Aleksey Pleshcheyev

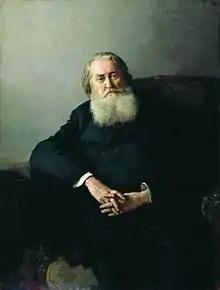
Pleshcheyev's portrait by Nikolai Yaroshenko.

As the magazine got closed, Pleshcheev became active as a "Severny Vestnik" organizer, the magazine he stayed with until 1890, helping a lot (with money, too) young authors like Ivan Surikov (who at one point was close to suicide), Garshin, Serafimovich, Nadson and Merezhkovsky. In the 1870s and 1880s Pleshcheev made a lot of important translations from German, French and English and several Slavic languages. Among the works he translated were "Ratcliff" by Heinrich Heine, "Magdalene" by Hebbel, "Struenze" by Michael Behr. Stendhal's "Le Rouge et le Noir" and Émile Zola's "Le Ventre de Paris" were first published in Pleshcheev's translations. In 1887 "The Complete A.N.Pleshcheev" was published, re-issued in posthumously, in 1894 by the poet's son.